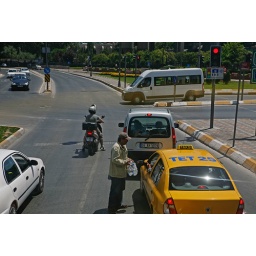
Selling water on street in summer